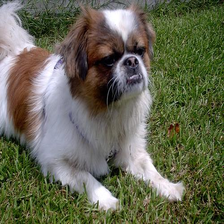
Species: dog
Breed: japanese chin